NHL on Sportsnet

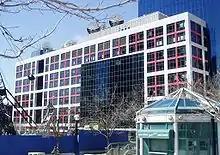
Sportsnet's NHL broadcasts were originally produced from the Canadian Broadcasting Centre, before moving in 2021.

On Wednesday nights, Sportsnet airs "Scotiabank Wednesday Night Hockey", which serves as its flagship weekly broadcast. Sportsnet previously had another national weekly broadcast prior to 2024; originally known as "Hometown Hockey", it rebranded into "Monday Night Hockey" in 2022 with Rogers Communications as its sponsor. Since 2024, Sportsnet sublicensed "Monday Night Hockey" to Amazon Prime Video, with the latter using a more distinct production and on-air staff. Other all-U.S. games are occasionally shown across the Sportsnet channels, usually simulcast from U.S. regional or national broadcasters (ESPN and TNT, and previously NBC Sports). Sportsnet also airs coverage of the Entry Draft. Rogers stated that in combination with its existing regional rights to the Vancouver Canucks, Edmonton Oilers, and Calgary Flames, it would have an effective monopoly on all NHL telecasts in Western Canada (aside from portions of the Jets' market that are shared with the Flames and Oilers, such as Saskatchewan).